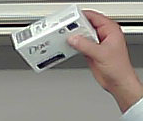
Product: dove_soap